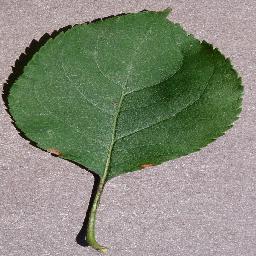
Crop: apple
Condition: black_rot